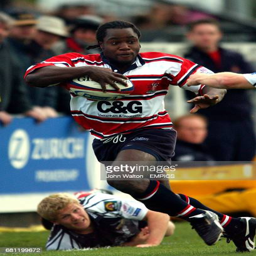
man runs with the ball leaving actor on the floor